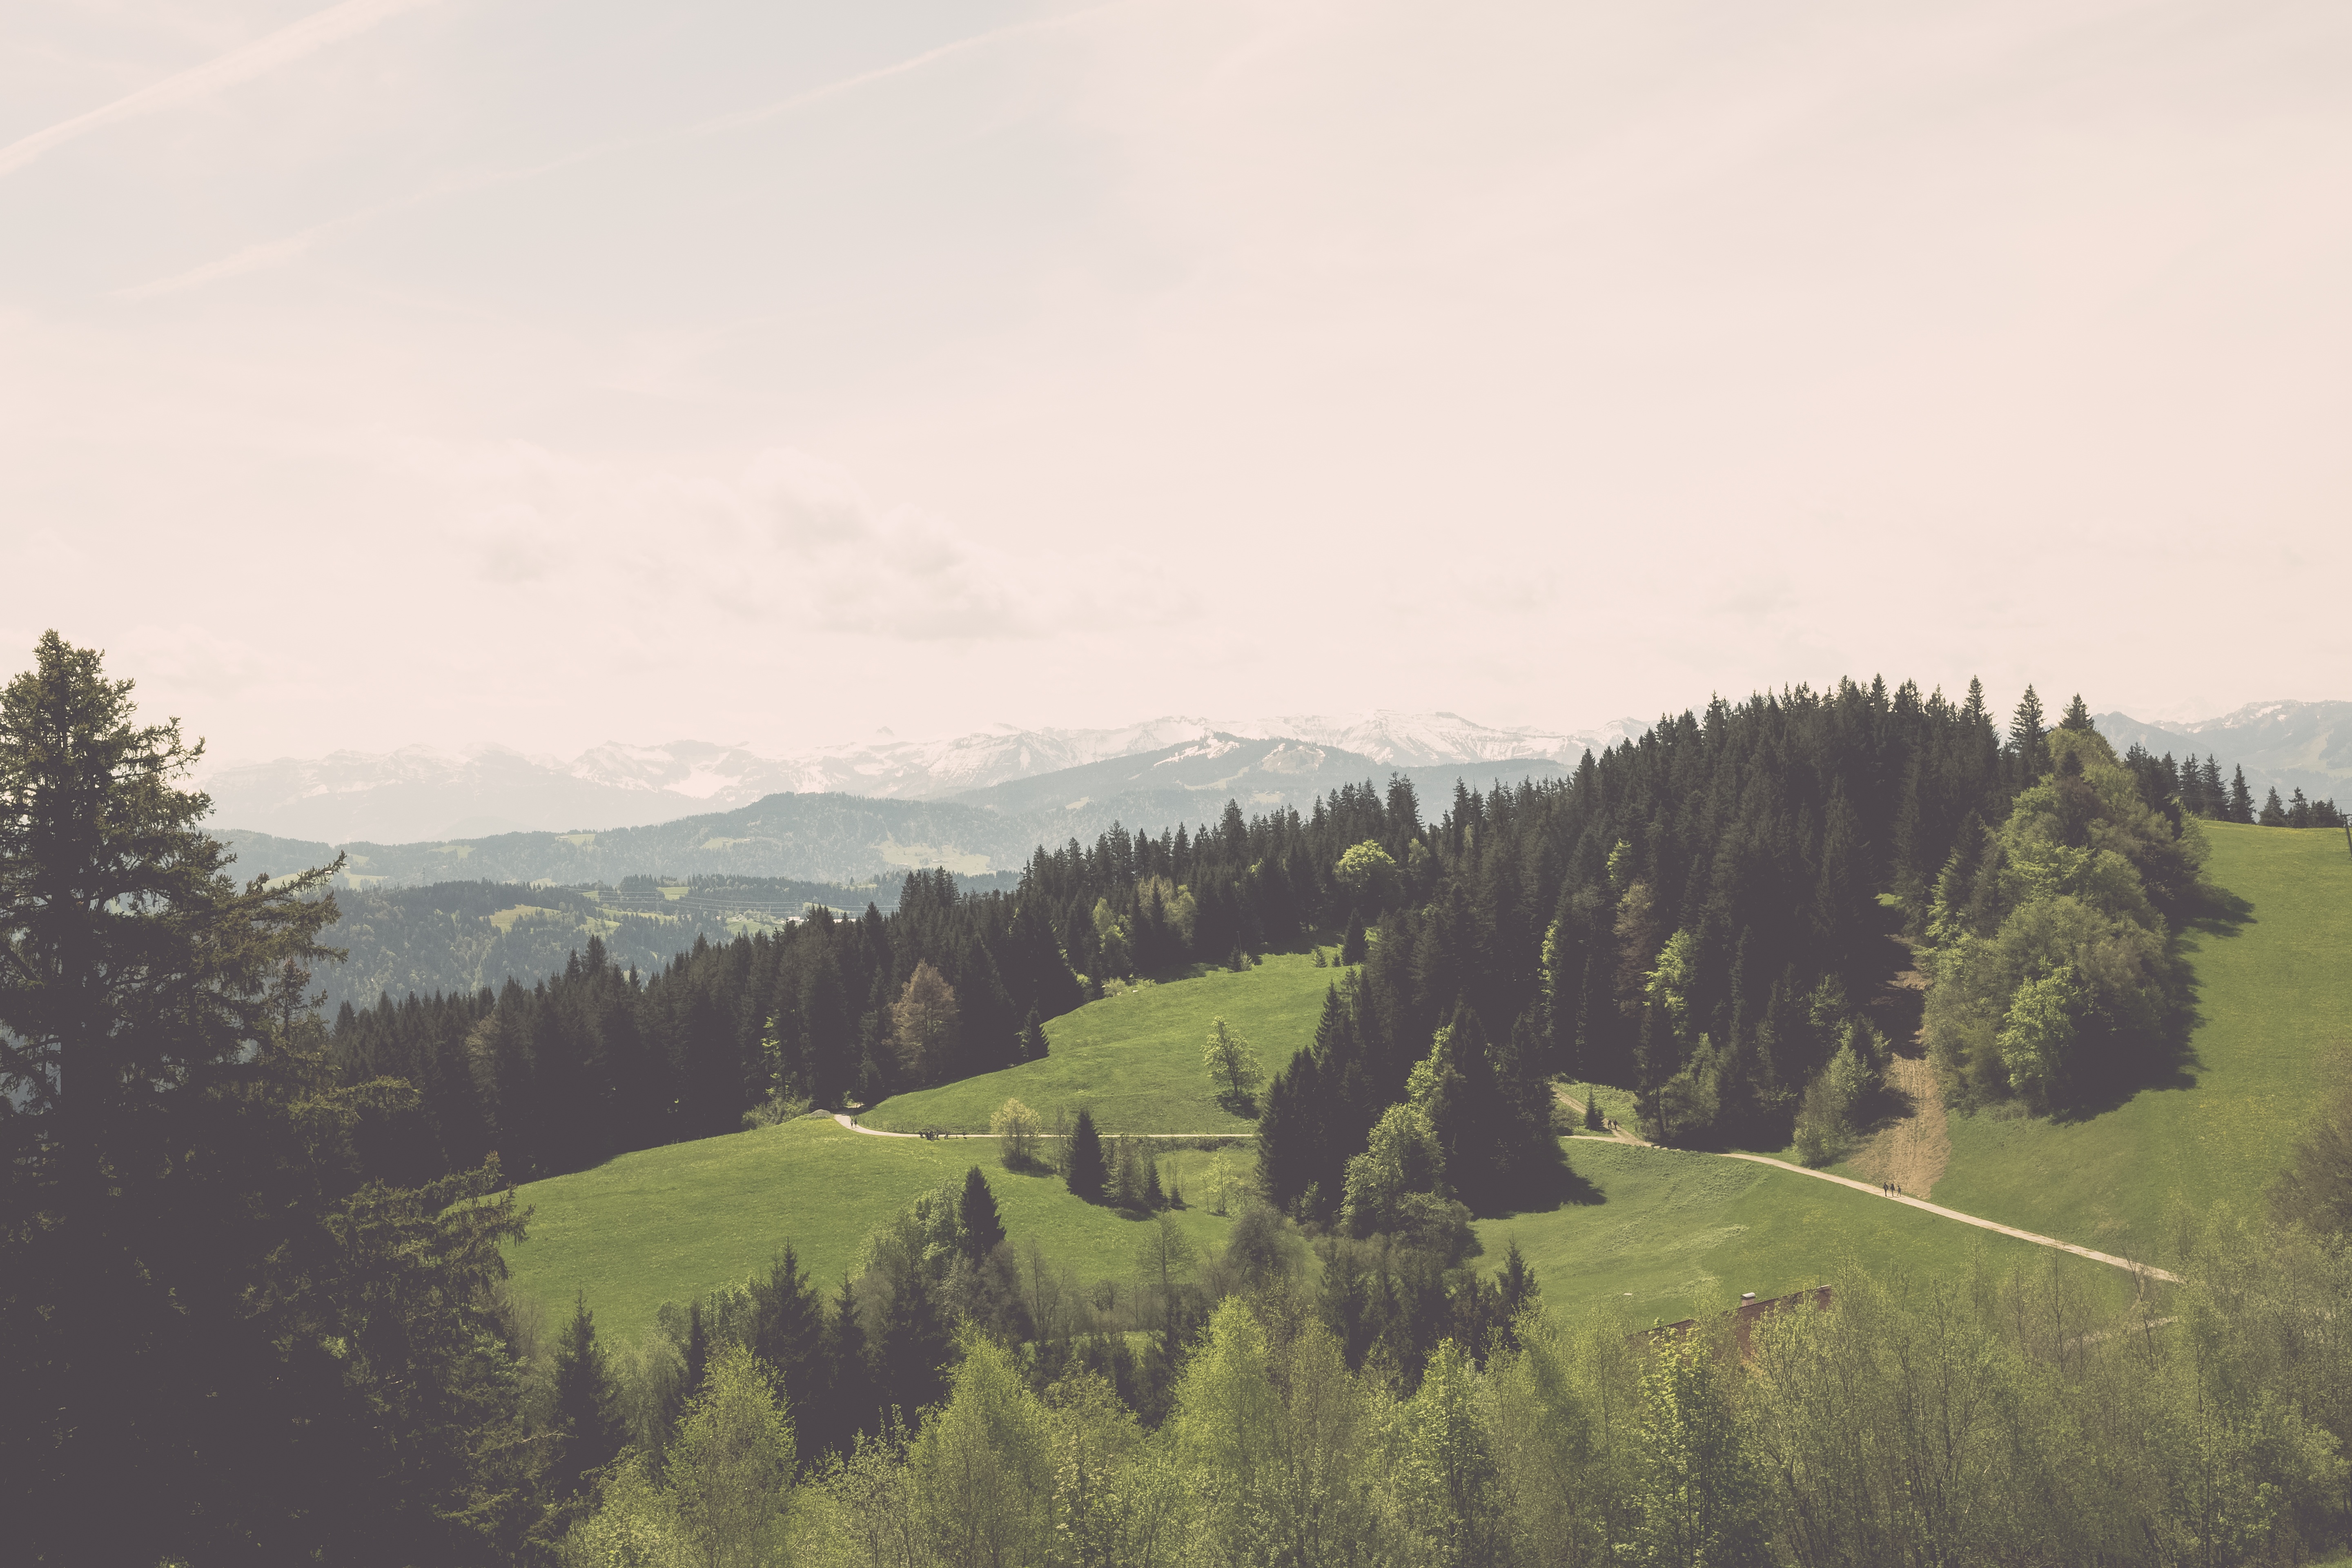
landscape, tree, nature, forest, rock, wilderness, mountain, cloud, mist, hiking, meadow, morning, hill, view, dawn, valley, mountain range, holiday, tourism, leisure, ridge, austria, mountaineering, trees, places of interest, fields, mountains, alps, plateau, habitat, viewpoint, ecosystem, destination, more, rural area, distant view, foresight, landform, nature park, pledges, geographical feature, atmospheric phenomenon, mountainous landforms